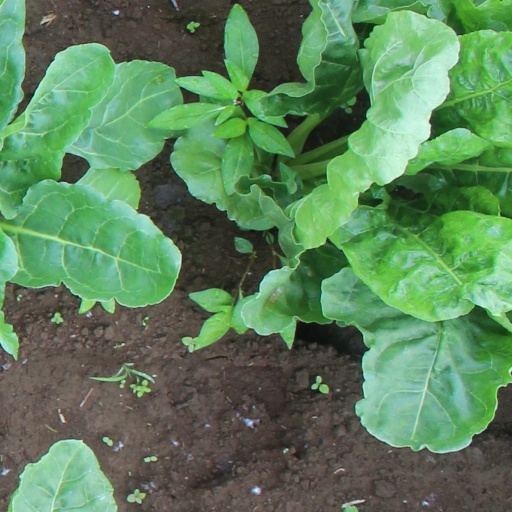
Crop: sugar beet